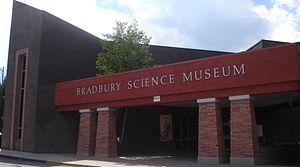
Le Bradbury Science Museum est un musée scientifique américain fondé en 1963, situé au centre-ville de Los Alamos, dans l'État du Nouveau-Mexique.